Mike Leake

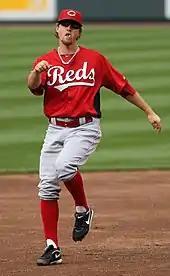
Leake in 2011

Entering spring training, Leake was considered the sixth man in the rotation, and faced starting the season in the minor leagues. However, Johnny Cueto and Homer Bailey both went on the DL, and Leake made the rotation out of spring. He won his first two decisions, posting a 5.40 ERA. Leake was optioned to triple-A for the first time in his career on May 14 to make room for reliever José Arredondo to come off the DL. Arredondo's rehab assignment had reached the maximum 30 days, he had pitched well, and was out of options. Leake was called back up on May 28 and started against the Braves, earning the win and pitching six innings of one-run ball.